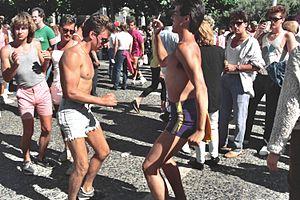
Save Our Children puis Anita Bryant Ministries est une organisation politique homophobe présidée par la chanteuse Anita Bryant créée en 1977, à Miami, en Floride, aux États-Unis. Son but est alors d'obtenir l'abolition de l'ordonnance 77-4 du comté de Dade interdisant la discrimination à l'embauche, au logement et à l'accès aux services publics des homosexuels.